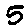
Label: 5